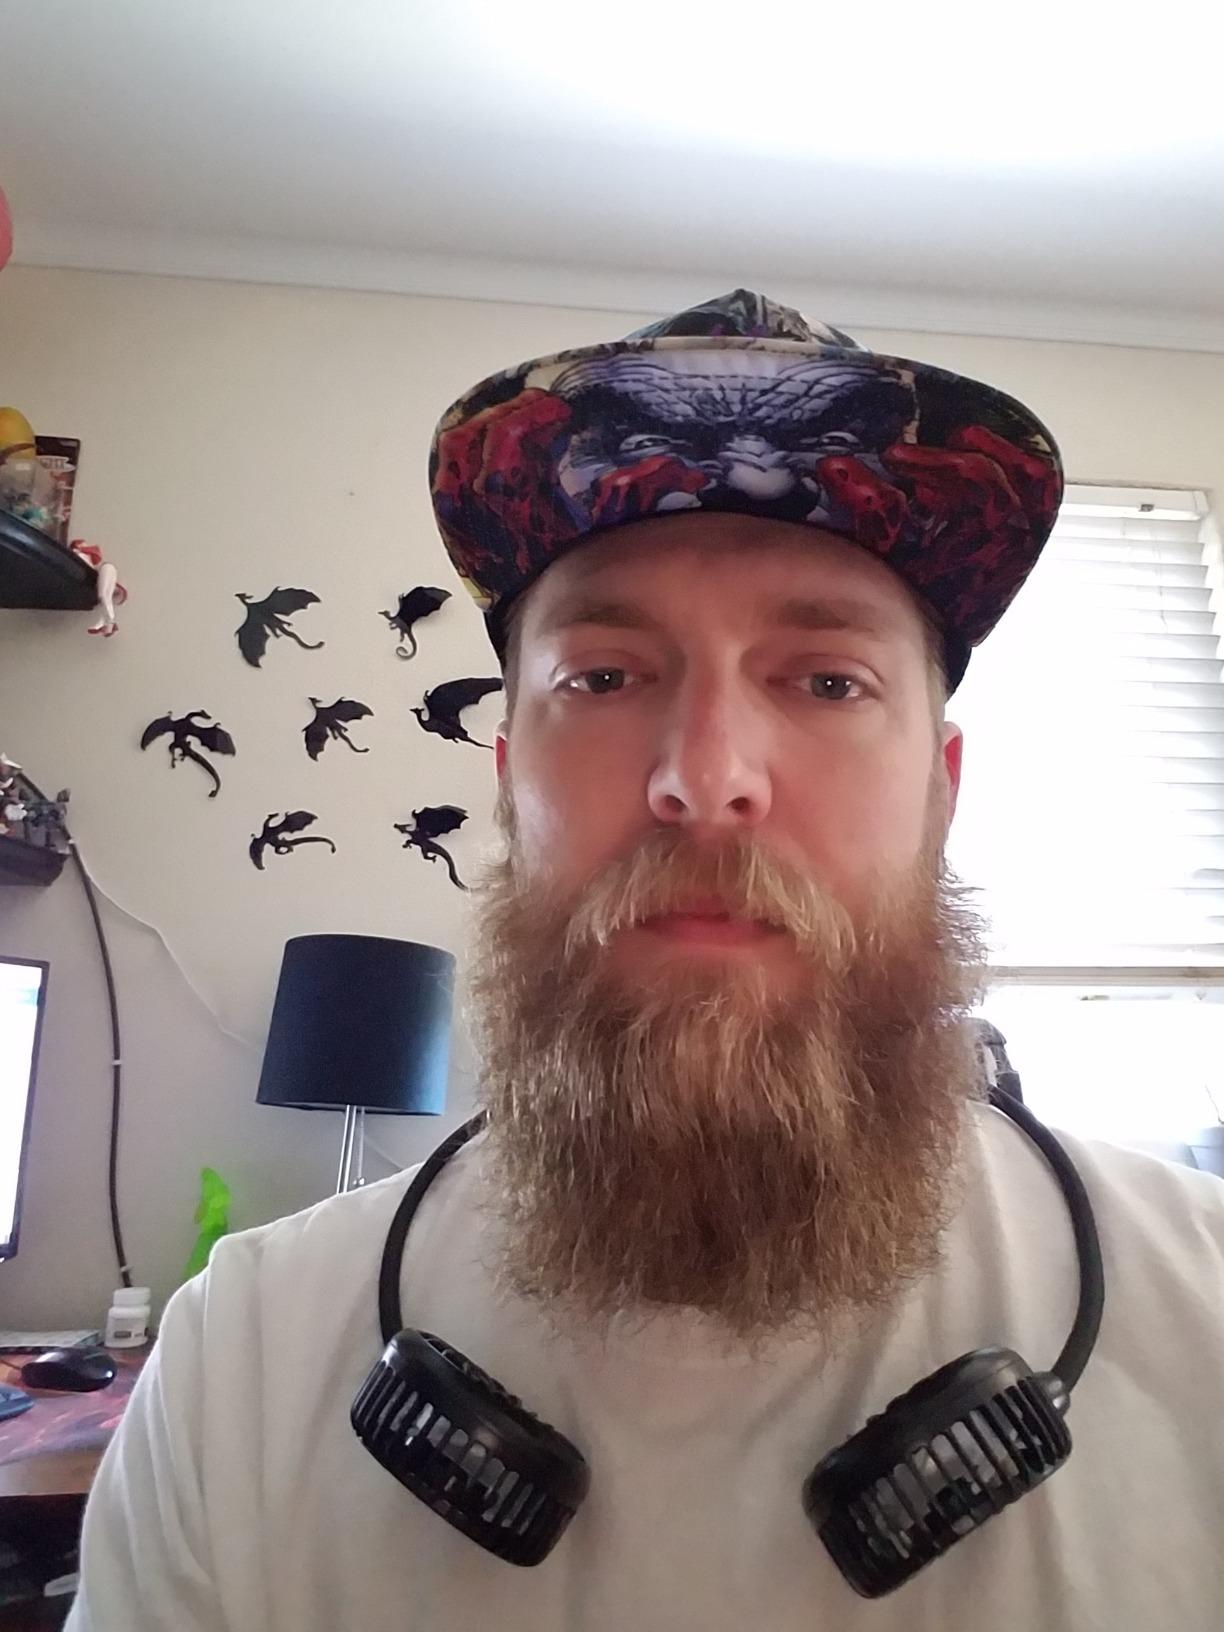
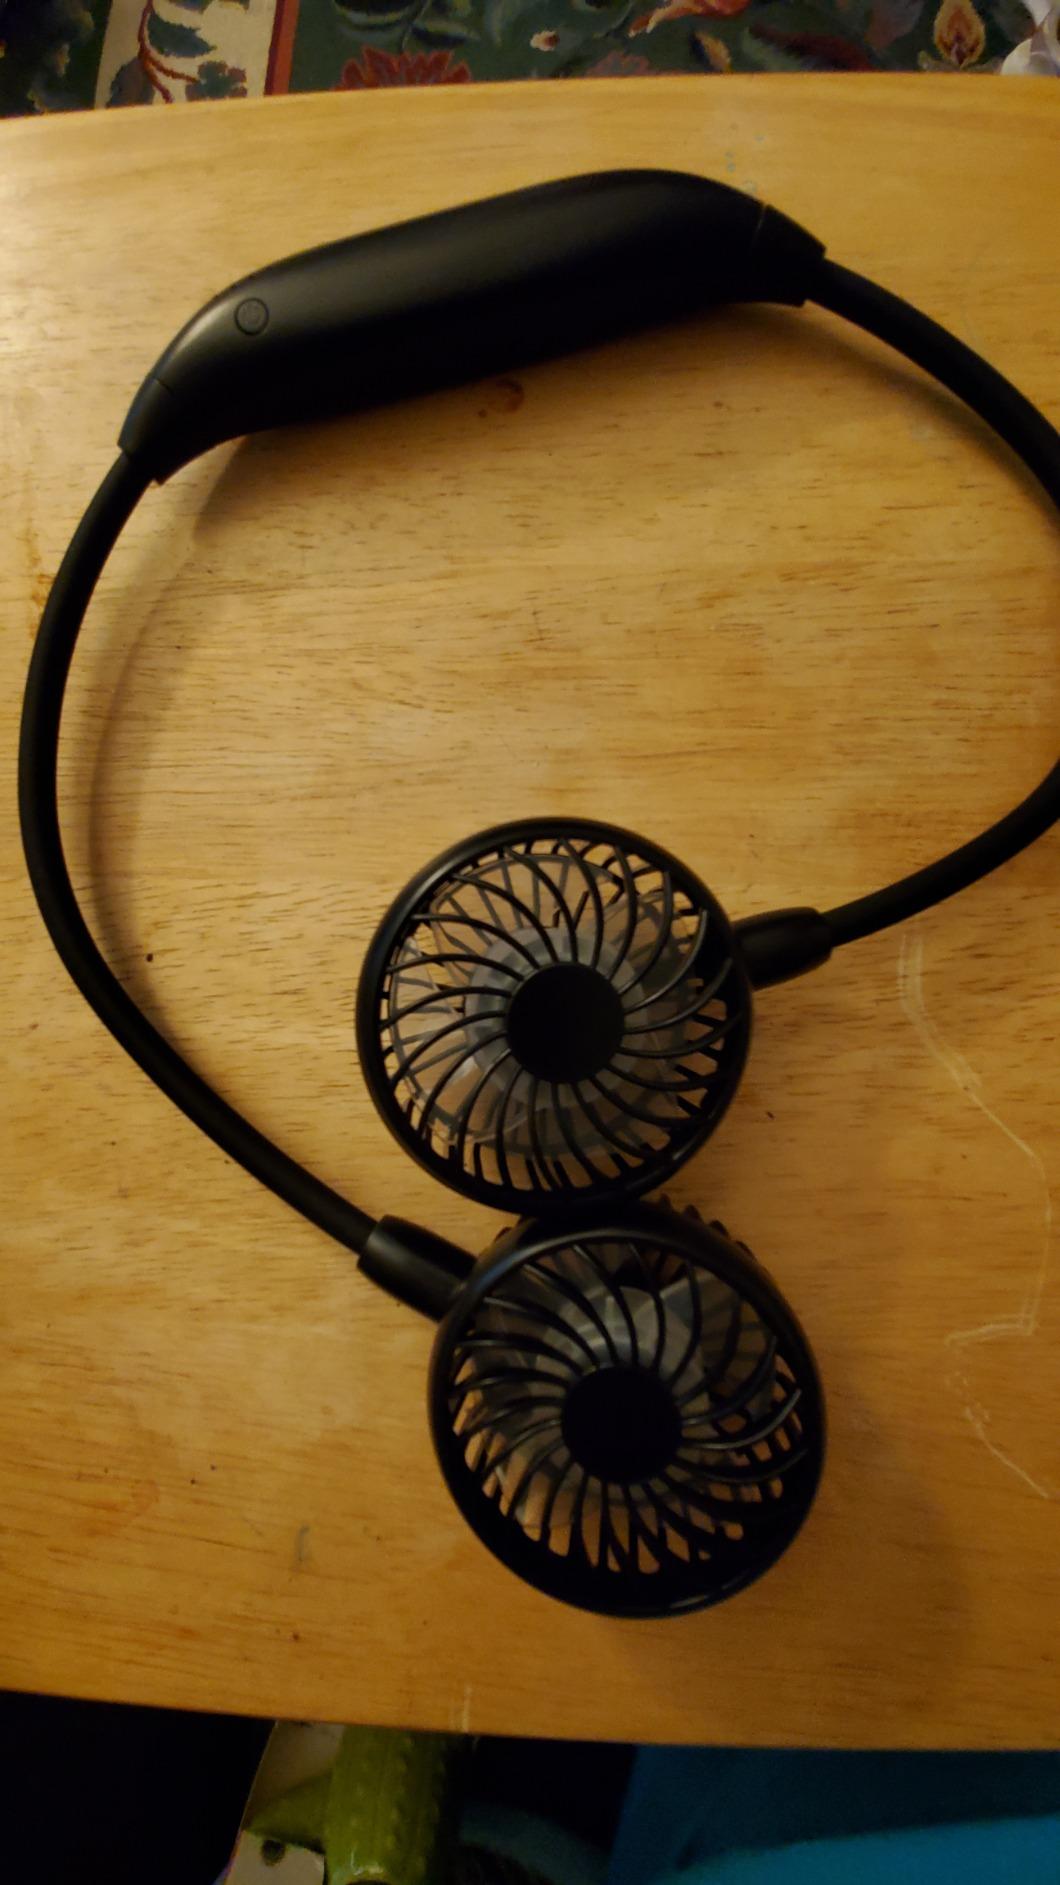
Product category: fan
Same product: yes